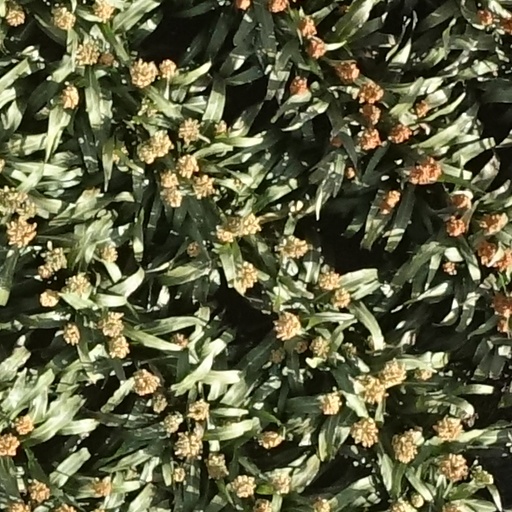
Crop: sorghum